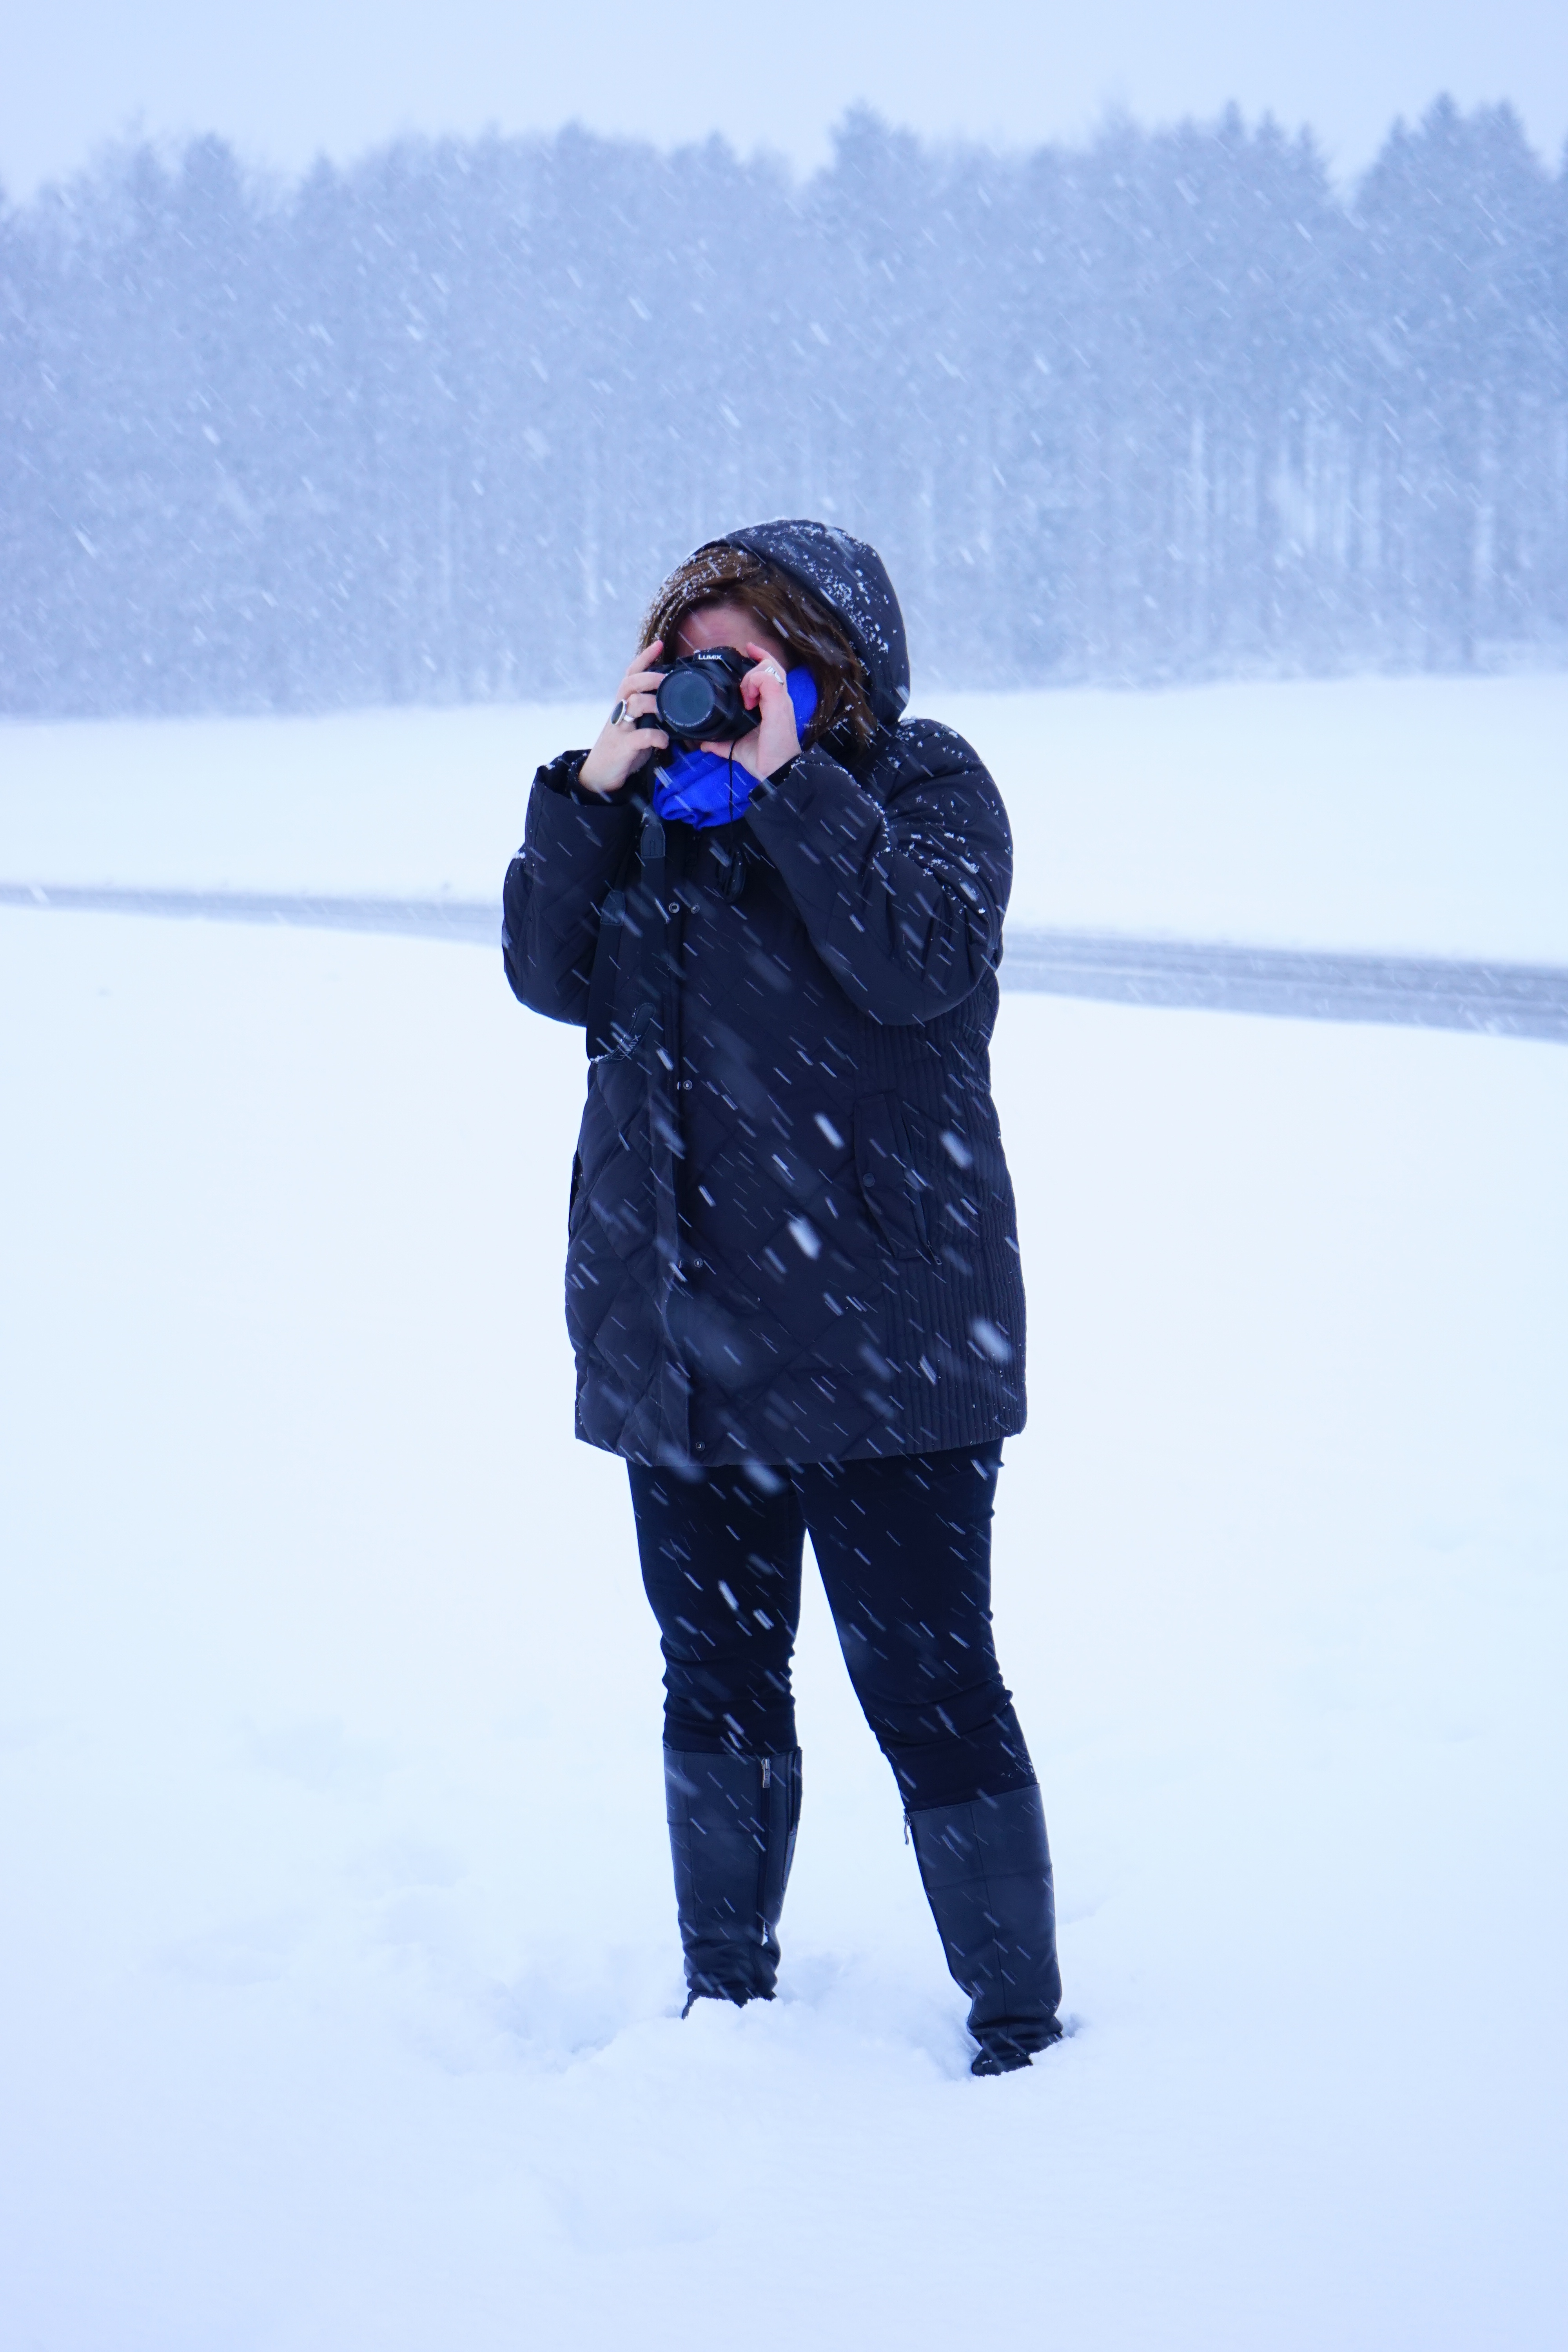
person, snow, cold, winter, woman, camera, photography, photographer, photo, ice, lens, weather, human, blue, season, snowfall, recording, icy, footwear, digital, photograph, blizzard, freezing, winteraufnahme, winter photography